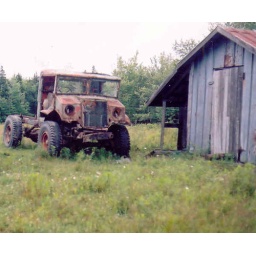
A Canadian Military Pattern truck left to rot in a famers field in Nova Scotia.